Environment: real
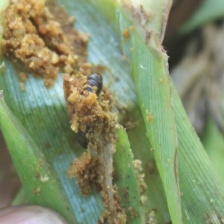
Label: fall_armyworm